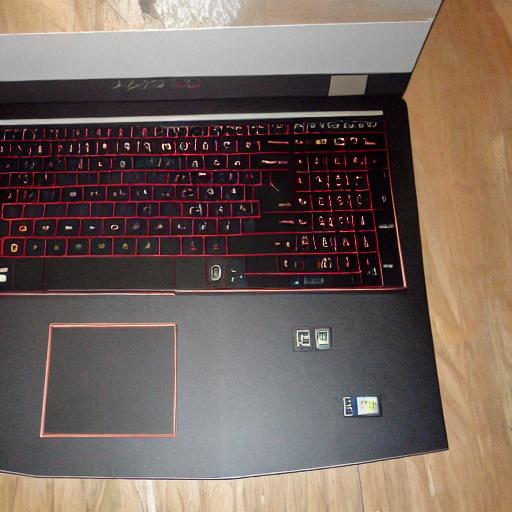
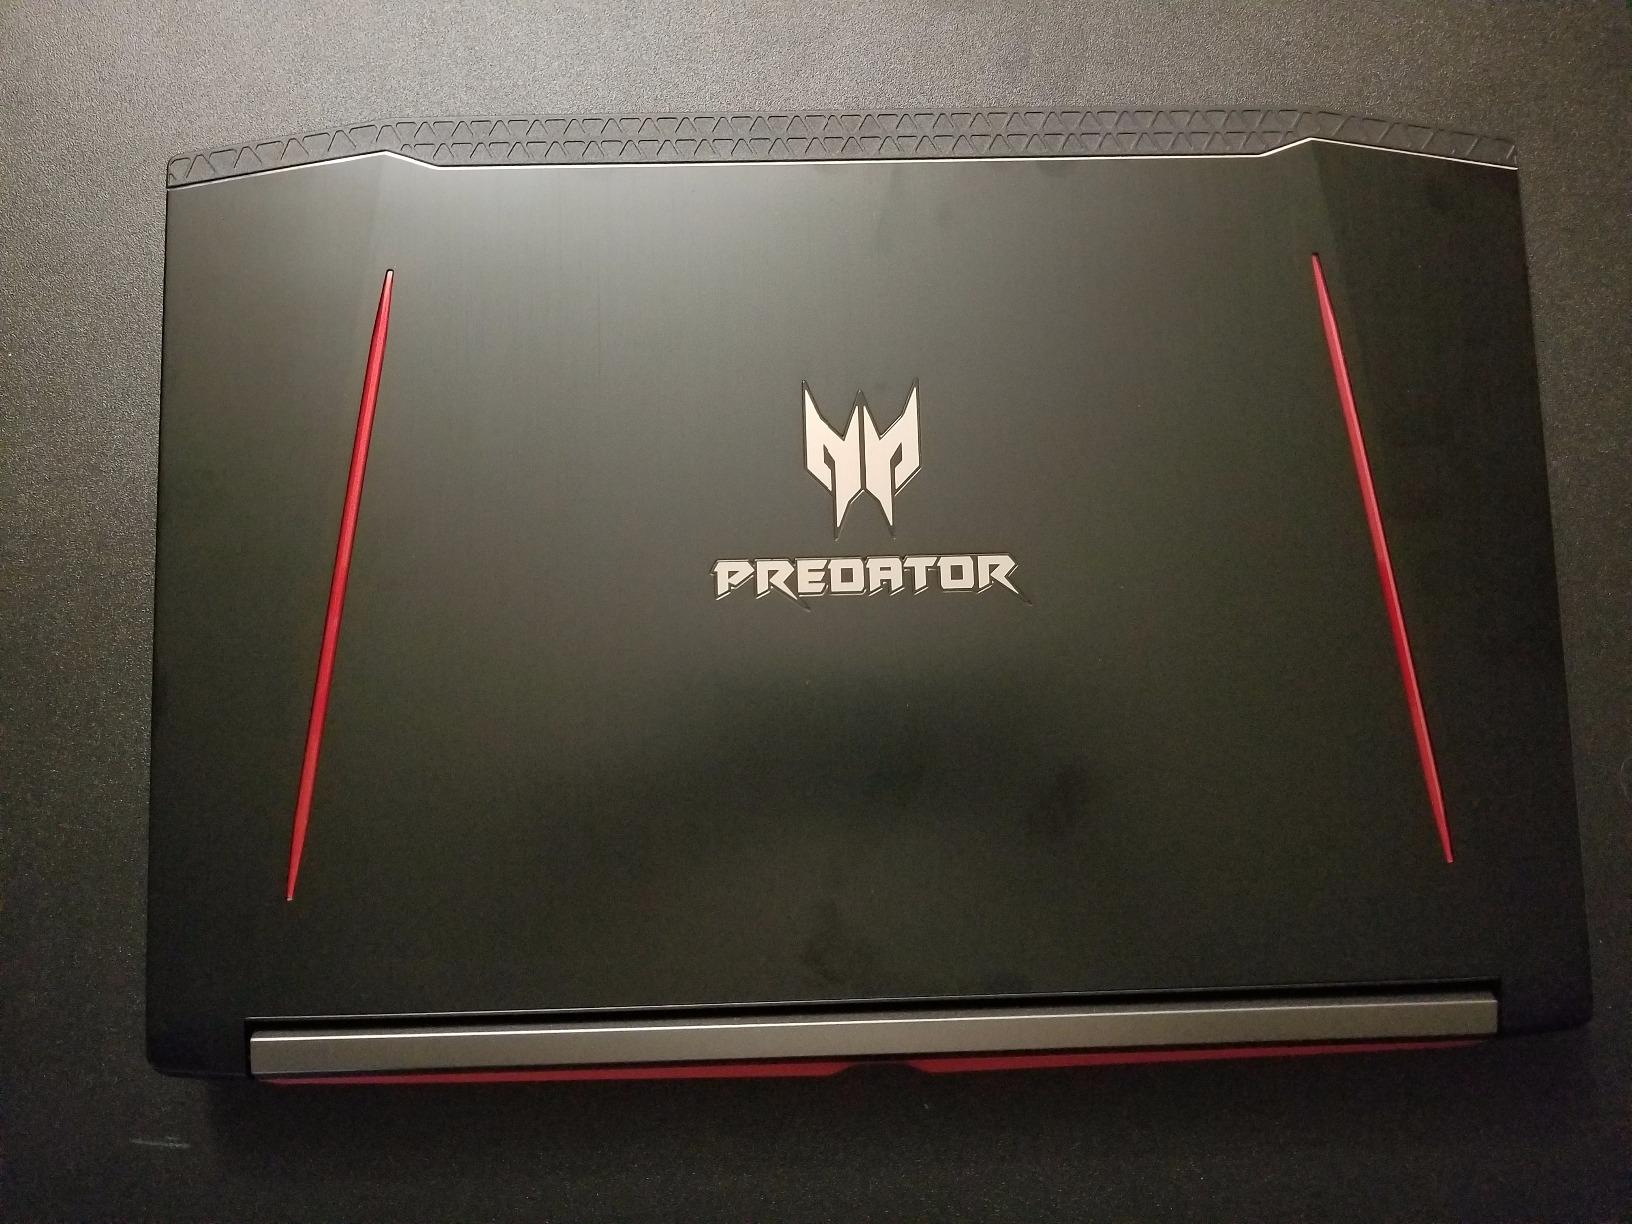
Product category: laptop
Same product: no